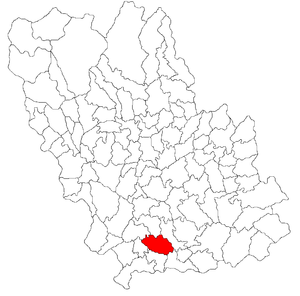
Puchenii Mari est une commune roumaine du județ de Prahova, dans la région historique de Valachie et dans la région de développement du Sud.